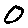
Label: 0